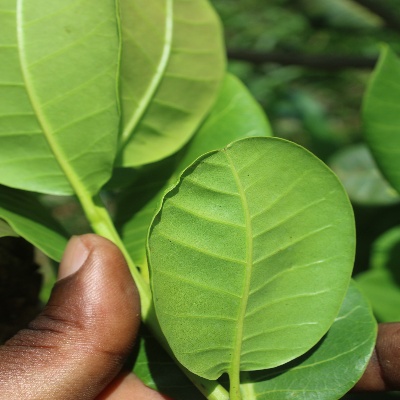
Crop: Cashew
Condition: healthy